507th Air Refueling Wing

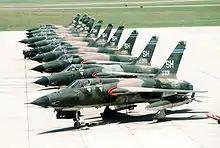
F-105s of the 465th Tactical Fighter Squadron

In 1972 the Air Force Reserve began to receive Republic F-105 Thunderchiefs, which were becoming surplus to Air Force needs in Southeast Asia. To operate these fighters, it formed three tactical fighter groups, the first of which was the 507th Tactical Fighter Group at Tinker Air Force Base, Oklahoma, which was activated in May. Tinker was selected because the 937th Military Airlift Group there was slated to lose its Douglas C-124 Globemaster IIs, which were being removed from the inventory. The transition to the Thunderchief was the most difficult the Reserve had faced. In addition to the huge change from four reciprocating engine transports to supersonic jet fighters, declassification of the conversion only occurred in March, providing less than two months for open actions to implement the transition. Although the first F-105 arrived at Tinker on 14 April, the reservists were not prepared to accept the aircraft, and a special team from Tactical Air Command arrived to inspect the aircraft and place them in temporary storage until aircrew and maintenance personnel could be trained on the fighter.